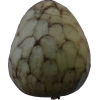
Label: cherimoya